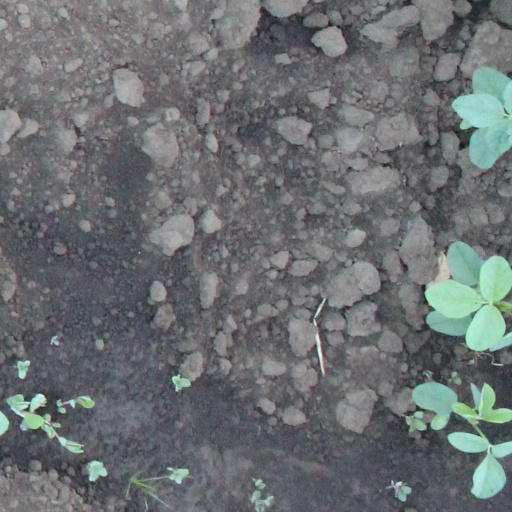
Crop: soybean